Martin Chuzzlewit

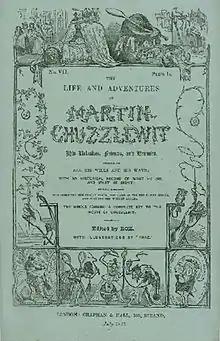
Cover of serial edition seventh instalment, July 1843

The Life and Adventures of Martin Chuzzlewit (commonly known as Martin Chuzzlewit) is a novel by English author Charles Dickens, considered the last of his picaresque novels. It was originally serialised between January 1843 and July 1844. While he was writing it Dickens told a friend that he thought it was his best work thus far, but it was one of his least popular novels, judged by sales of the monthly instalments. Characters in this novel gained fame, including Pecksniff and Mrs Gamp.